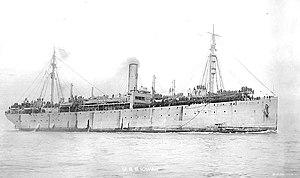
Le SS Iowan est un cargo américain construit en 1914 pour l'American-Hawaiian Steamship Company. Pendant la Première Guerre mondiale, il sert de transport pour l'United States Navy sous le nom d'USS Iowan.